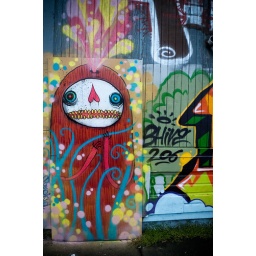
old bath house in seattle gets some new life before demolition.